Death and state funeral of Michael I of Romania

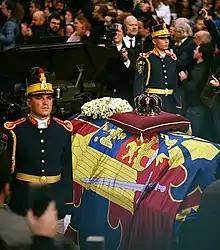
King Michael I's coffin during the funeral procession on Victory Avenue towards the Union Square and the Romanian Patriarchal Cathedral

On 13 December at 11:00 am, King Michael I's coffin, draped by his Royal Standard, was brought back to Romania, arriving at the Otopeni Airport in Bucharest from Lausanne, via Payerne Air Base, escorted by his second daughter, Princess Elena with her husband Alexander Nixon, fourth daughter Princess Sophie and also members of the Royal Household, were transported by the Romanian Air Force's Alenia C-27J Spartan Military Plane, which was flanked by four Mikoyan-Gurevich MiG-21 Military Combat Jets. The coffin was first taken to Peleș Castle at Sinaia in the Carpathian Mountains. Then, it was brought to Bucharest, where it was laid and displayed at the Royal Palace for two days.